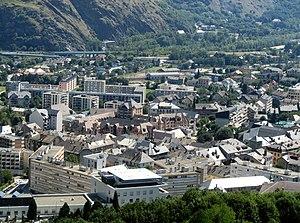
Le centre de Saint-Jean restructuré
Saint-Jean-de-Maurienne est une commune française située dans le département de la Savoie, en région Auvergne-Rhône-Alpes.